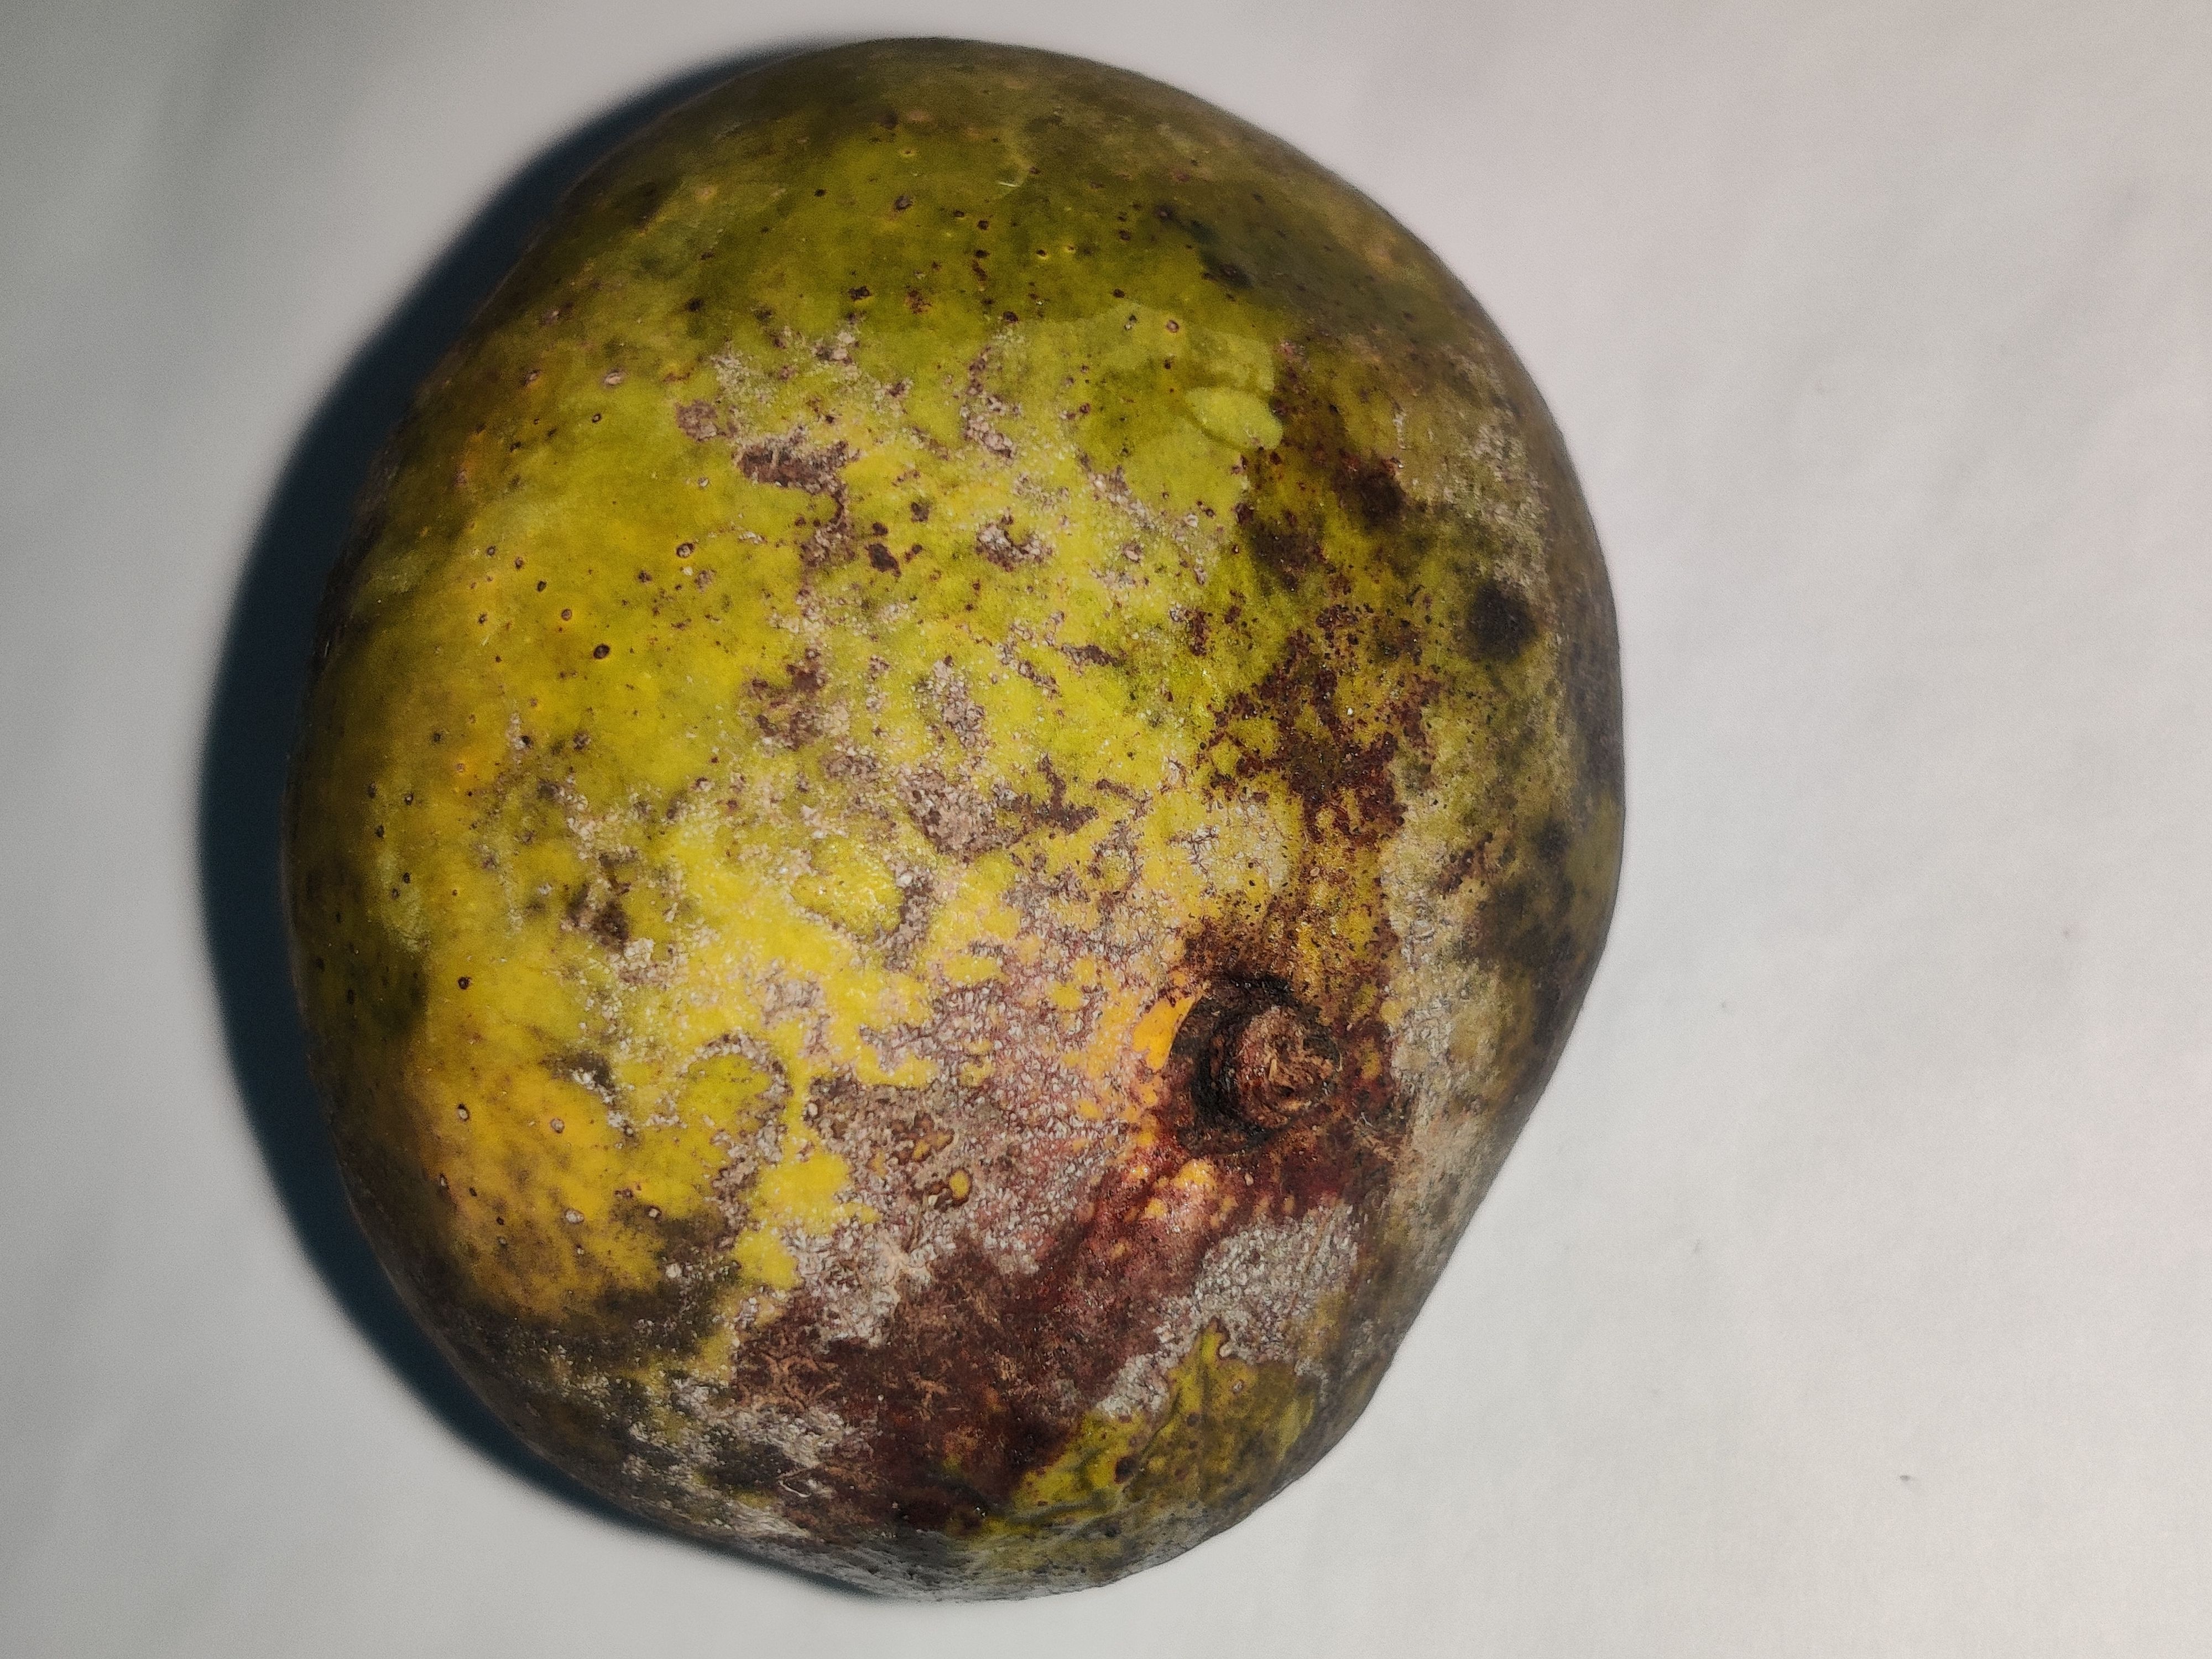
Fruit: mango
Grade: 3rd-grade